Xu Guangxian

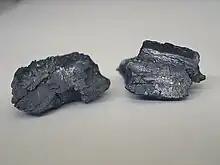
The element praseodymium

When he returned to Peking University in 1972, Xu was asked to change his field of study to the extraction of praseodymium, a rare earth element. During the 1970s, Xu studied the theoretical basis and design for solvent extraction, developed mathematical models, and made important contributions towards the development of separation processes for rare earth elements. Gao Xiaoxia's development of microanalytical techniques in polarography contributed to the success of Xu's research. Xu developed the process of countercurrent extraction (also known as series extraction or cascade extraction) and substantially reduced both the time needed to extract materials, and their resulting cost.